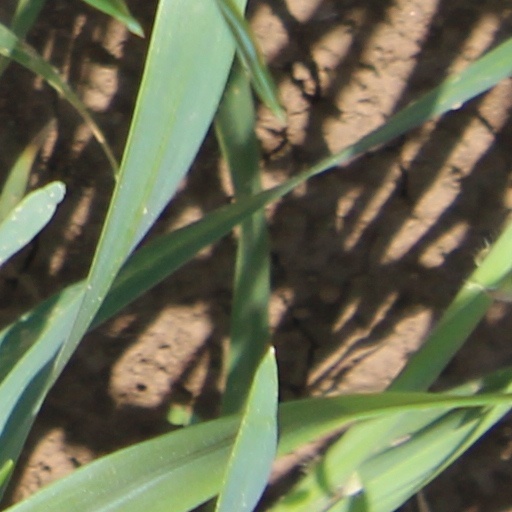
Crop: wheat